Yallourn North

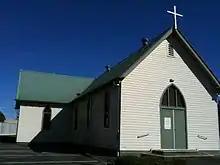
St Brigid's Catholic Church

In 1933 work on building St. Brigid's commenced, on land donated by the SECV, on the corner of North Road and Reserve Street. It was officially opened and blessed on 1 March 1936 by Bishop Ryan, assisted by Father Nolan, and the first mass was celebrated that same day. Under Father Walsh, the church was enlarged in 1950 by the addition of the T-shaped part at the rear. The original building was lifted and moved at an angle to accommodate the extension on the same block. A few of the parishioners collected money via door knocking to raise extra funds for the work.